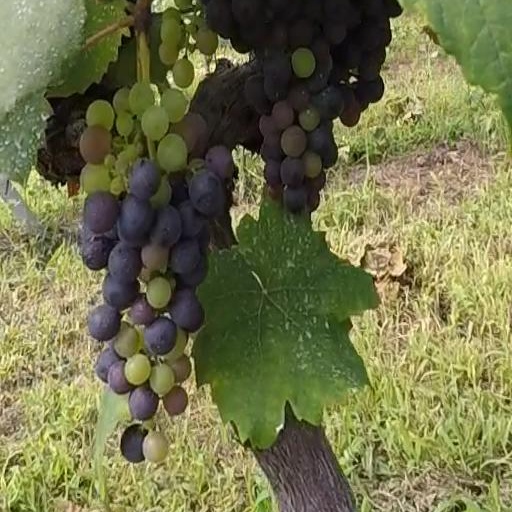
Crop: grape